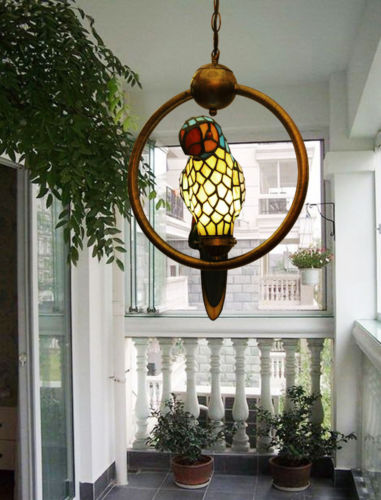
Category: lamp